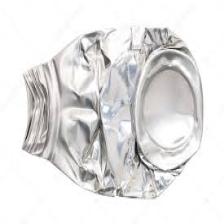
Label: cans